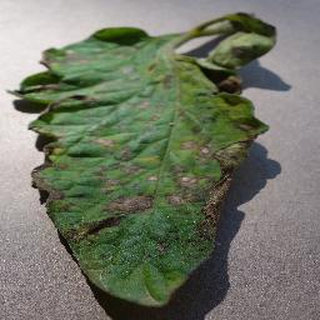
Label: tomato_early_blight